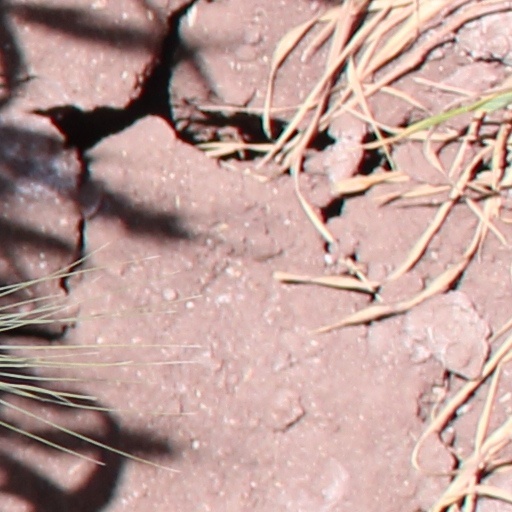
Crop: wheat